Military history of the United Kingdom during World War II

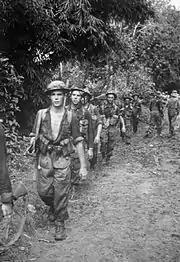
British troops marching through the jungle, 1944

The linchpin of the Winter Line position was the town and monastery of Monte Cassino. The extremely powerful position dominated a key route to Rome and thus it had to be captured. British forces (the 46th and 56th divisions) on the left flank of Fifth Army tried to cross the Garigliano River and were also driven back, as was a joint French-American attempt.